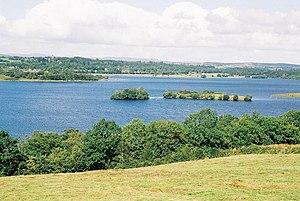
Les sites Ramsar en Irlande du Nord sont des zones humides d'importance internationale au regard de la Convention de Ramsar. Au Royaume-Uni, les premiers sites Ramsar ont été désignés en 1976. Les sites désignés et proposés en Irlande du Nord sont énumérés ci-dessous: